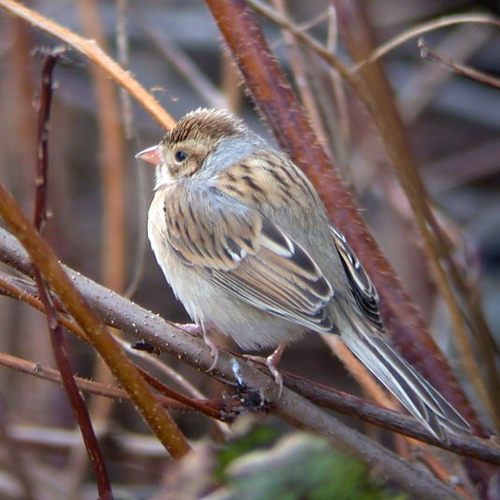
a small multicolored bird with grey, black, and white feathers with an orange beak.
the bird is plump with a small orange bill, gray and black feathers and a white belly.
this bird is brown with white on its chest and has a very short beak.
this bird has a speckled belly and breast with a short pointy bill.
this short orange beaked bird has a light yellow breast,with darker yellow wings,and long rectrices.
this particular bird has a white belly and orange bill
this bird is has a small round body with tan and black wings and tail.
this bird has wings that are brown and has a white belly
this bird has an off white chest and belly with multi colored brown and black wing and tail feathers.
this bird has a brown crown, brown primaries, and a grey belly.
Species: Clay Colored Sparrow